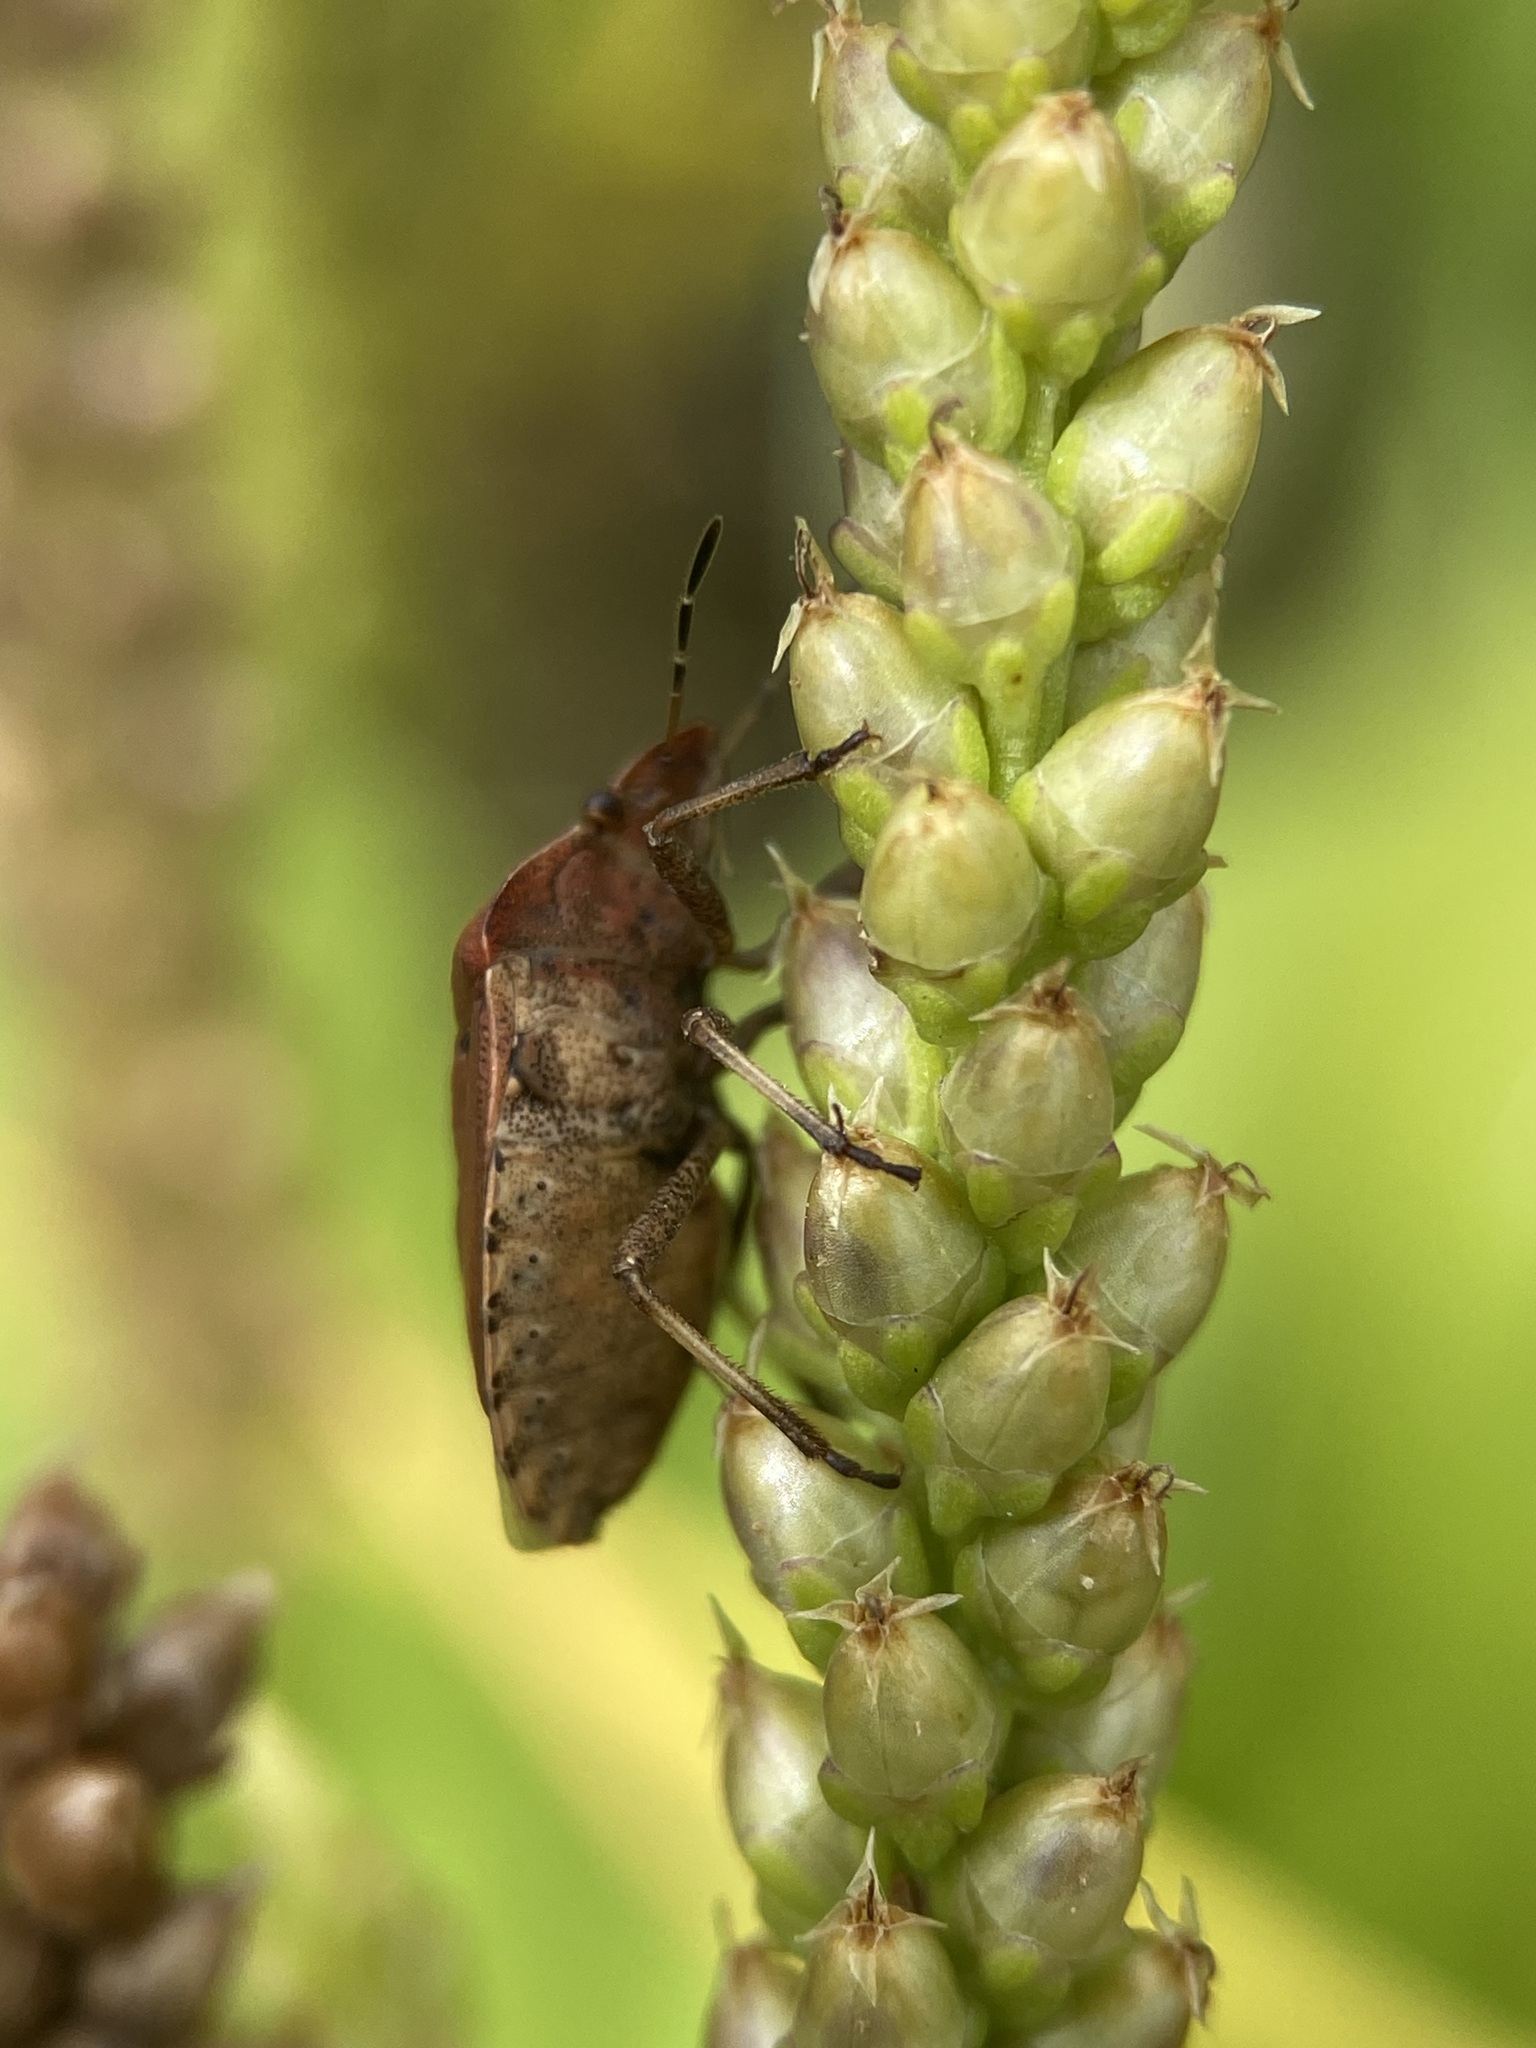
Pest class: stink_bug